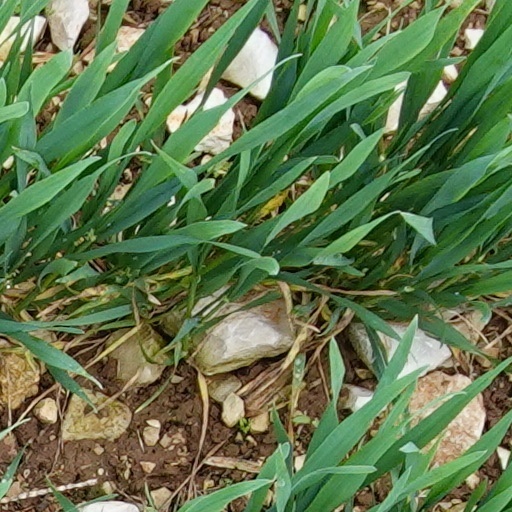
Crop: wheat